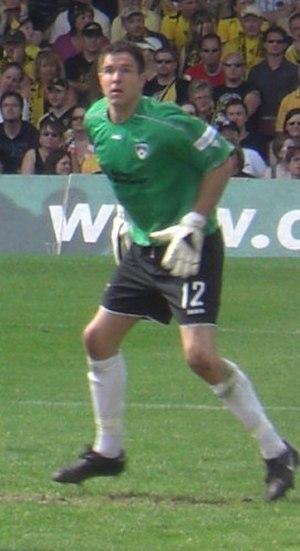
Thorsten Stuckmann est un footballeur allemand, né le 17 mars 1981 à Gütersloh en Allemagne.